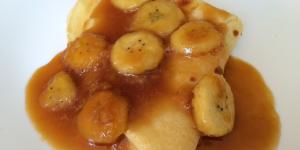
crepes con banana caramelizada